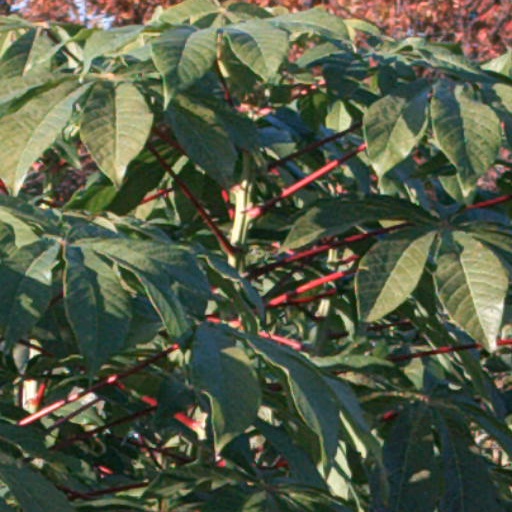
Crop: cassava